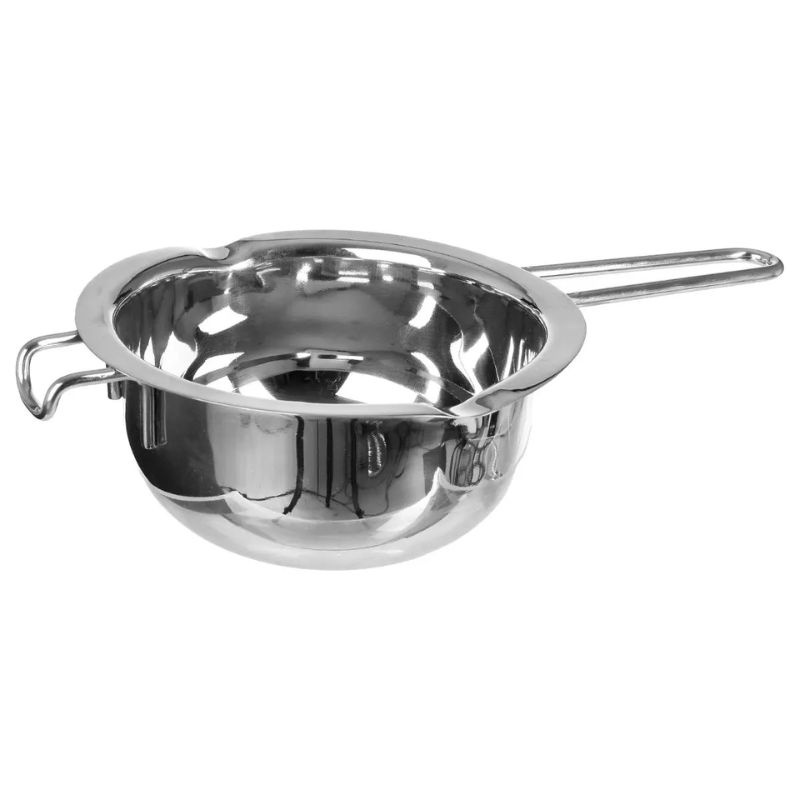
Tigan BAIN-MARIE
Tigan BAIN-MARIE Karakteristikat: *Përmasat: 14.4 X 24.5 cm *Materiali: Çelik inox
Brand: NOVA HOME
Category: Home & Garden > Kitchen & Dining > Cookware & Bakeware > Cookware > Double Boilers